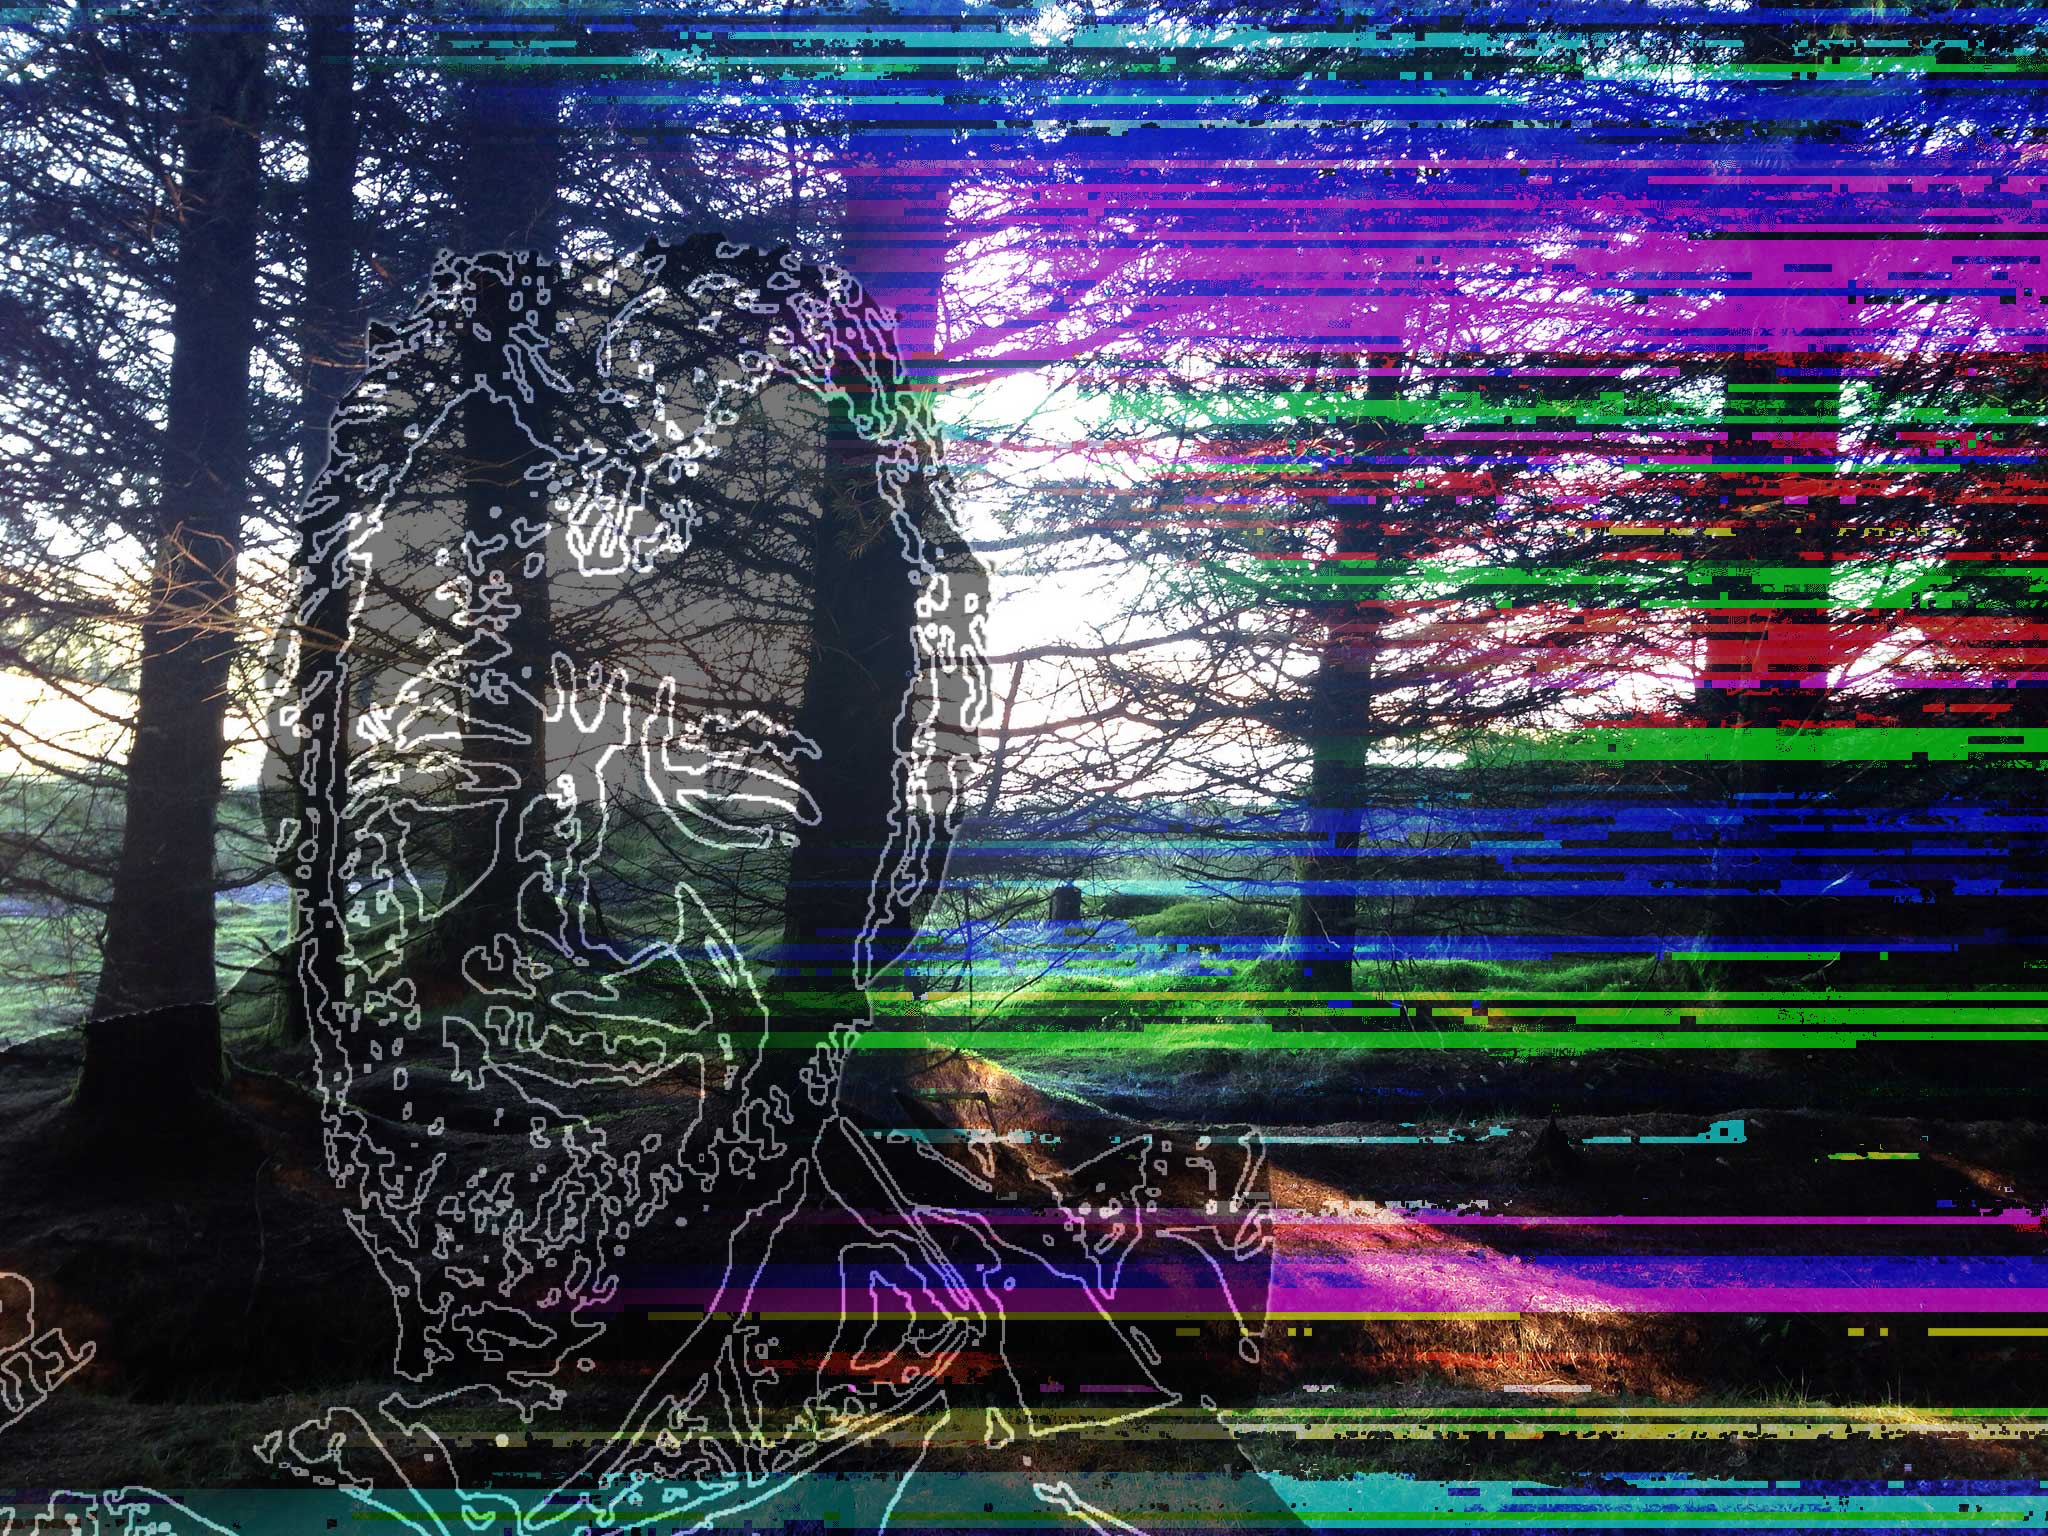
reflection, art, dailycreate, tdc689, modern art